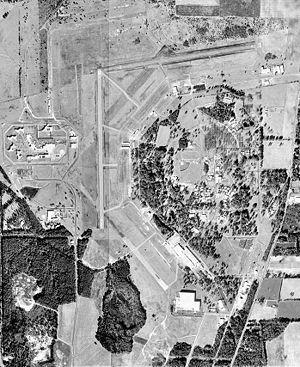
La ville de Marianna est le siège du comté de Jackson, dans l’État de Floride, aux États-Unis. Lors du recensement de 2010, sa population a été estimée à 6 102 habitants. La municipalité s'étend sur une superficie de 13,17 milles carrés, dont 13,12 milles carrés de terres.